Alnus glutinosa

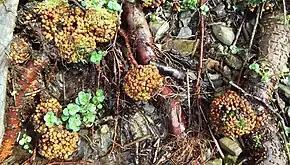
Nodules on the roots caused by "Frankia alni"

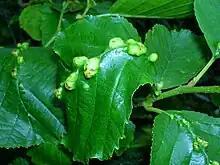
Galls on the leaves caused by the mite "Eriophyes inangulis"

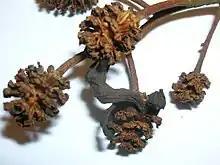
Alder tongue gall ("Taphrina alni")

The common alder is most noted for its symbiotic relationship with the bacterium "Frankia alni", which forms nodules on the tree's roots. This bacterium absorbs nitrogen from the air and fixes it in a form available to the tree. In return, the bacterium receives carbon products produced by the tree through photosynthesis. This relationship, which improves the fertility of the soil, has established the common alder as an important pioneer species in ecological succession.